Danny Fingeroth

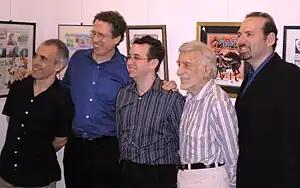
Robert Sikoryak, Danny Fingeroth, Arie Kaplan, Jerry Robinson and Eddy Friedfeld at a Museum of Comic and Cartoon Art event, August 2006.

Fingeroth has taught comics writing at New York University, The New School, Media Bistro and Soho Gallery for Digital Art.